William B. Mayo (politician)

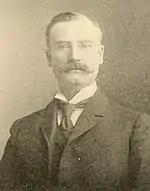
From 1903's "Vermont, A Souvenir of Its Government, 1902-03"

William B. Mayo (January 3, 1854 – April 23, 1930) was an American medical doctor, businessman, and medical doctor from Vermont. A Democrat during the period when Republicans won all statewide elections, he served terms in both the Vermont Senate and Vermont House of Representatives. Mayo was the party's nominee in the 1922 U.S. Senate election and the 1916 and 1918 Vermont gubernatorial elections, and was its 1888 nominee for secretary of state.